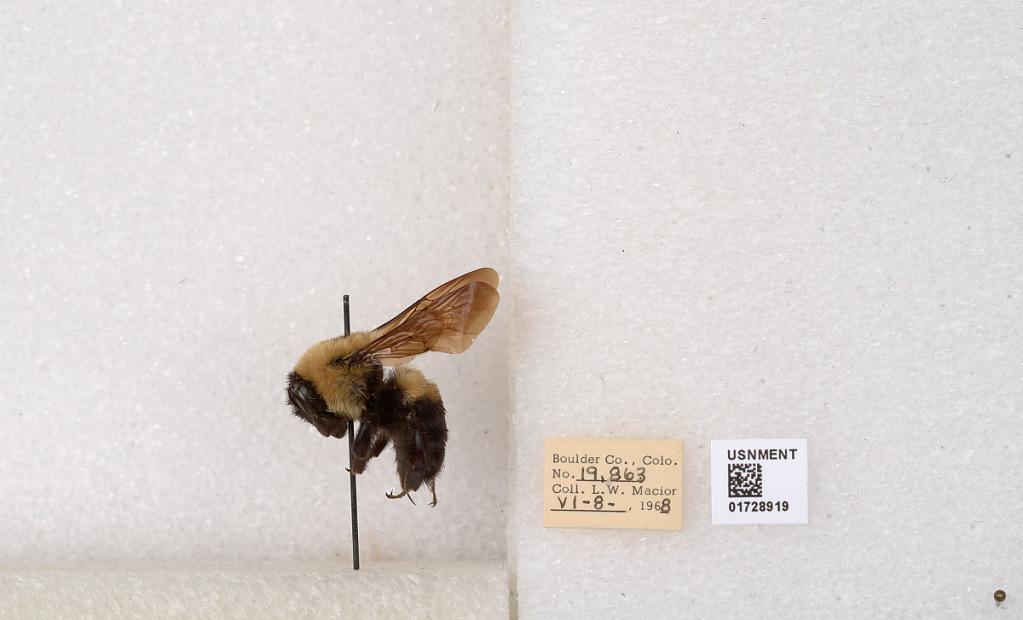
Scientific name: Bombus (Separatobombus) griseocollis (De Geer)
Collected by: L. Macior
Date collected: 1968-6-8
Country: United States
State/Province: Colorado
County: Boulder
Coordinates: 40.0925, -105.358